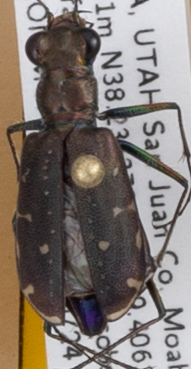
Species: Cicindela punctulata punctulata
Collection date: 2018-07-24
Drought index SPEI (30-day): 0.39
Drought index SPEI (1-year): -2.09
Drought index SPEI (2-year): -2.09